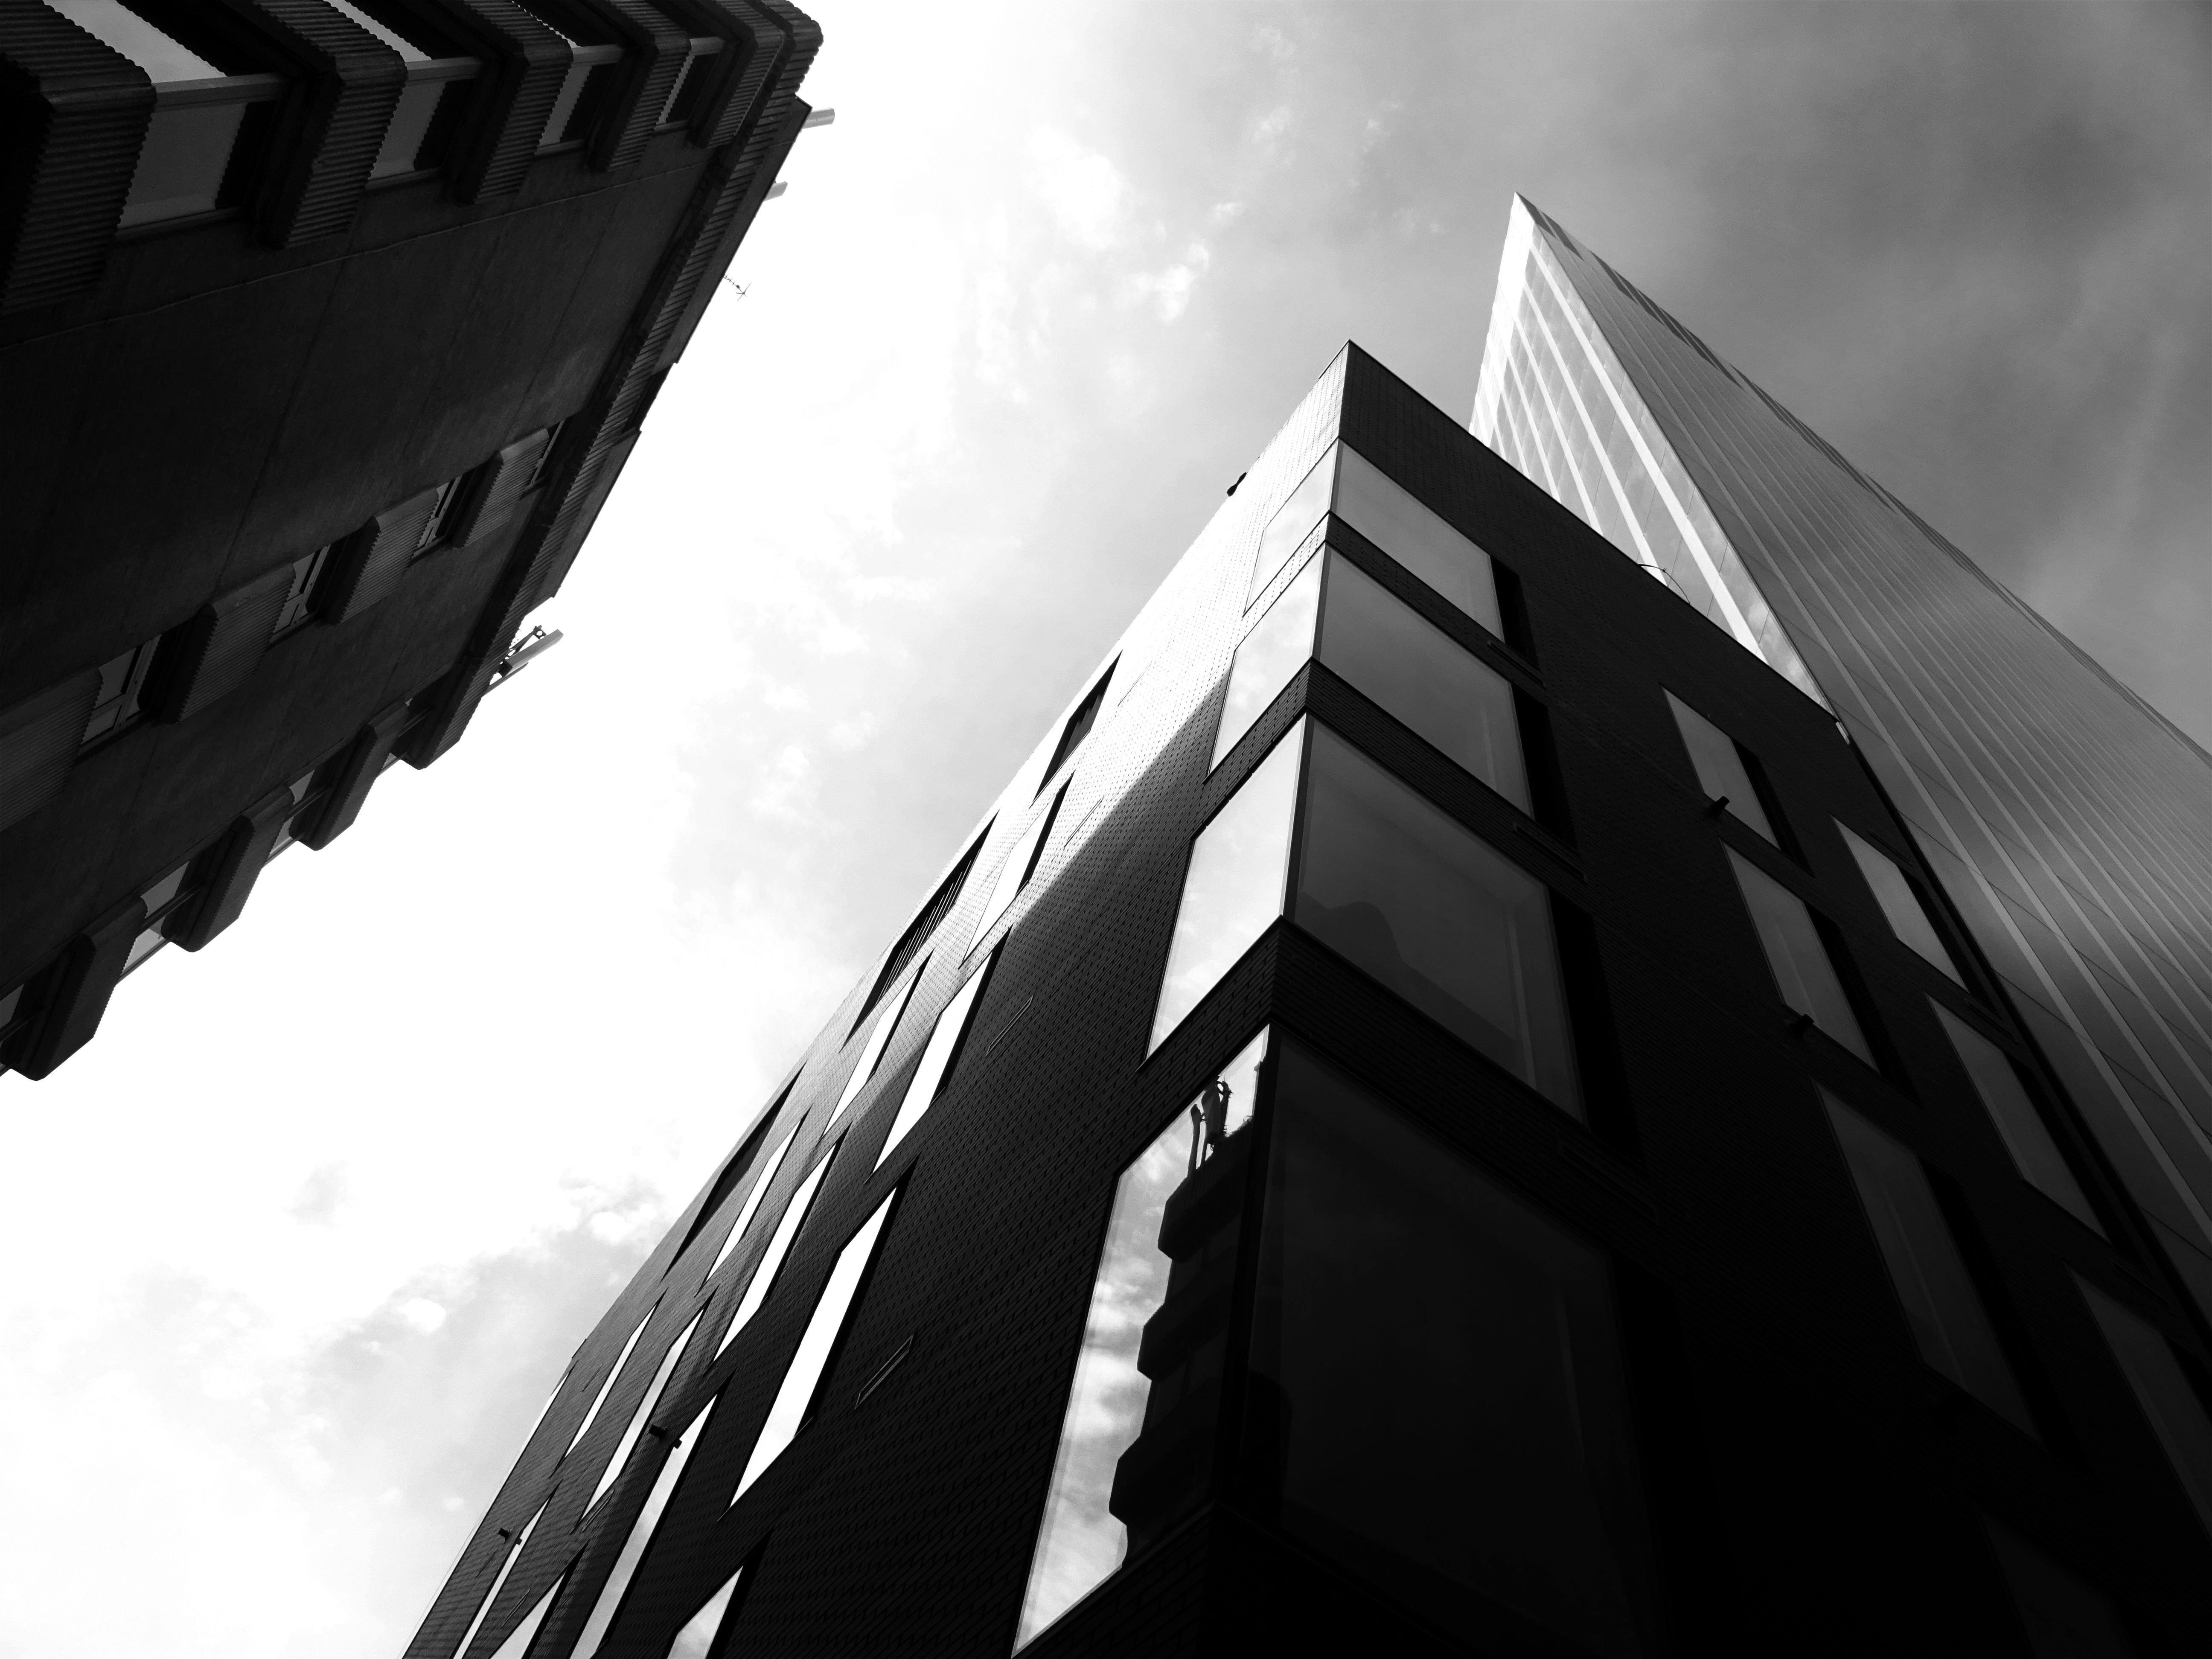
white, black, architecture, black and white, monochrome, monochrome photography, sky, daytime, urban area, line, skyscraper, building, photography, city, stock photography, tower, reflection, tower block, symmetry, cloud, facade, metropolis, style, world